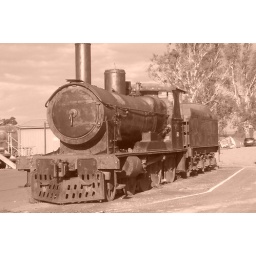
train by the murry river SA